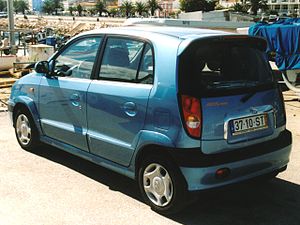
Hyundai Atos / Atos Prime (1999−2002)
Atos Prime bagfra
Hyundai Atos er en mikrobil fra den sydkoreanske bilfabrikant Hyundai Motor, som i Sydkorea blev lanceret i efteråret 1997 af søstermærket Kia Motors som Kia Visto. Modellen blev mellem starten af 1998 og foråret 2002 samt mellem foråret 2004 og starten af 2008 markedsført i en lettere modificeret udgave som Hyundai Atos hhv. Atos Prime i Europa.